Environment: real
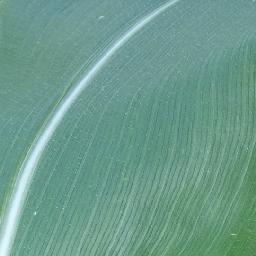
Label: healthy